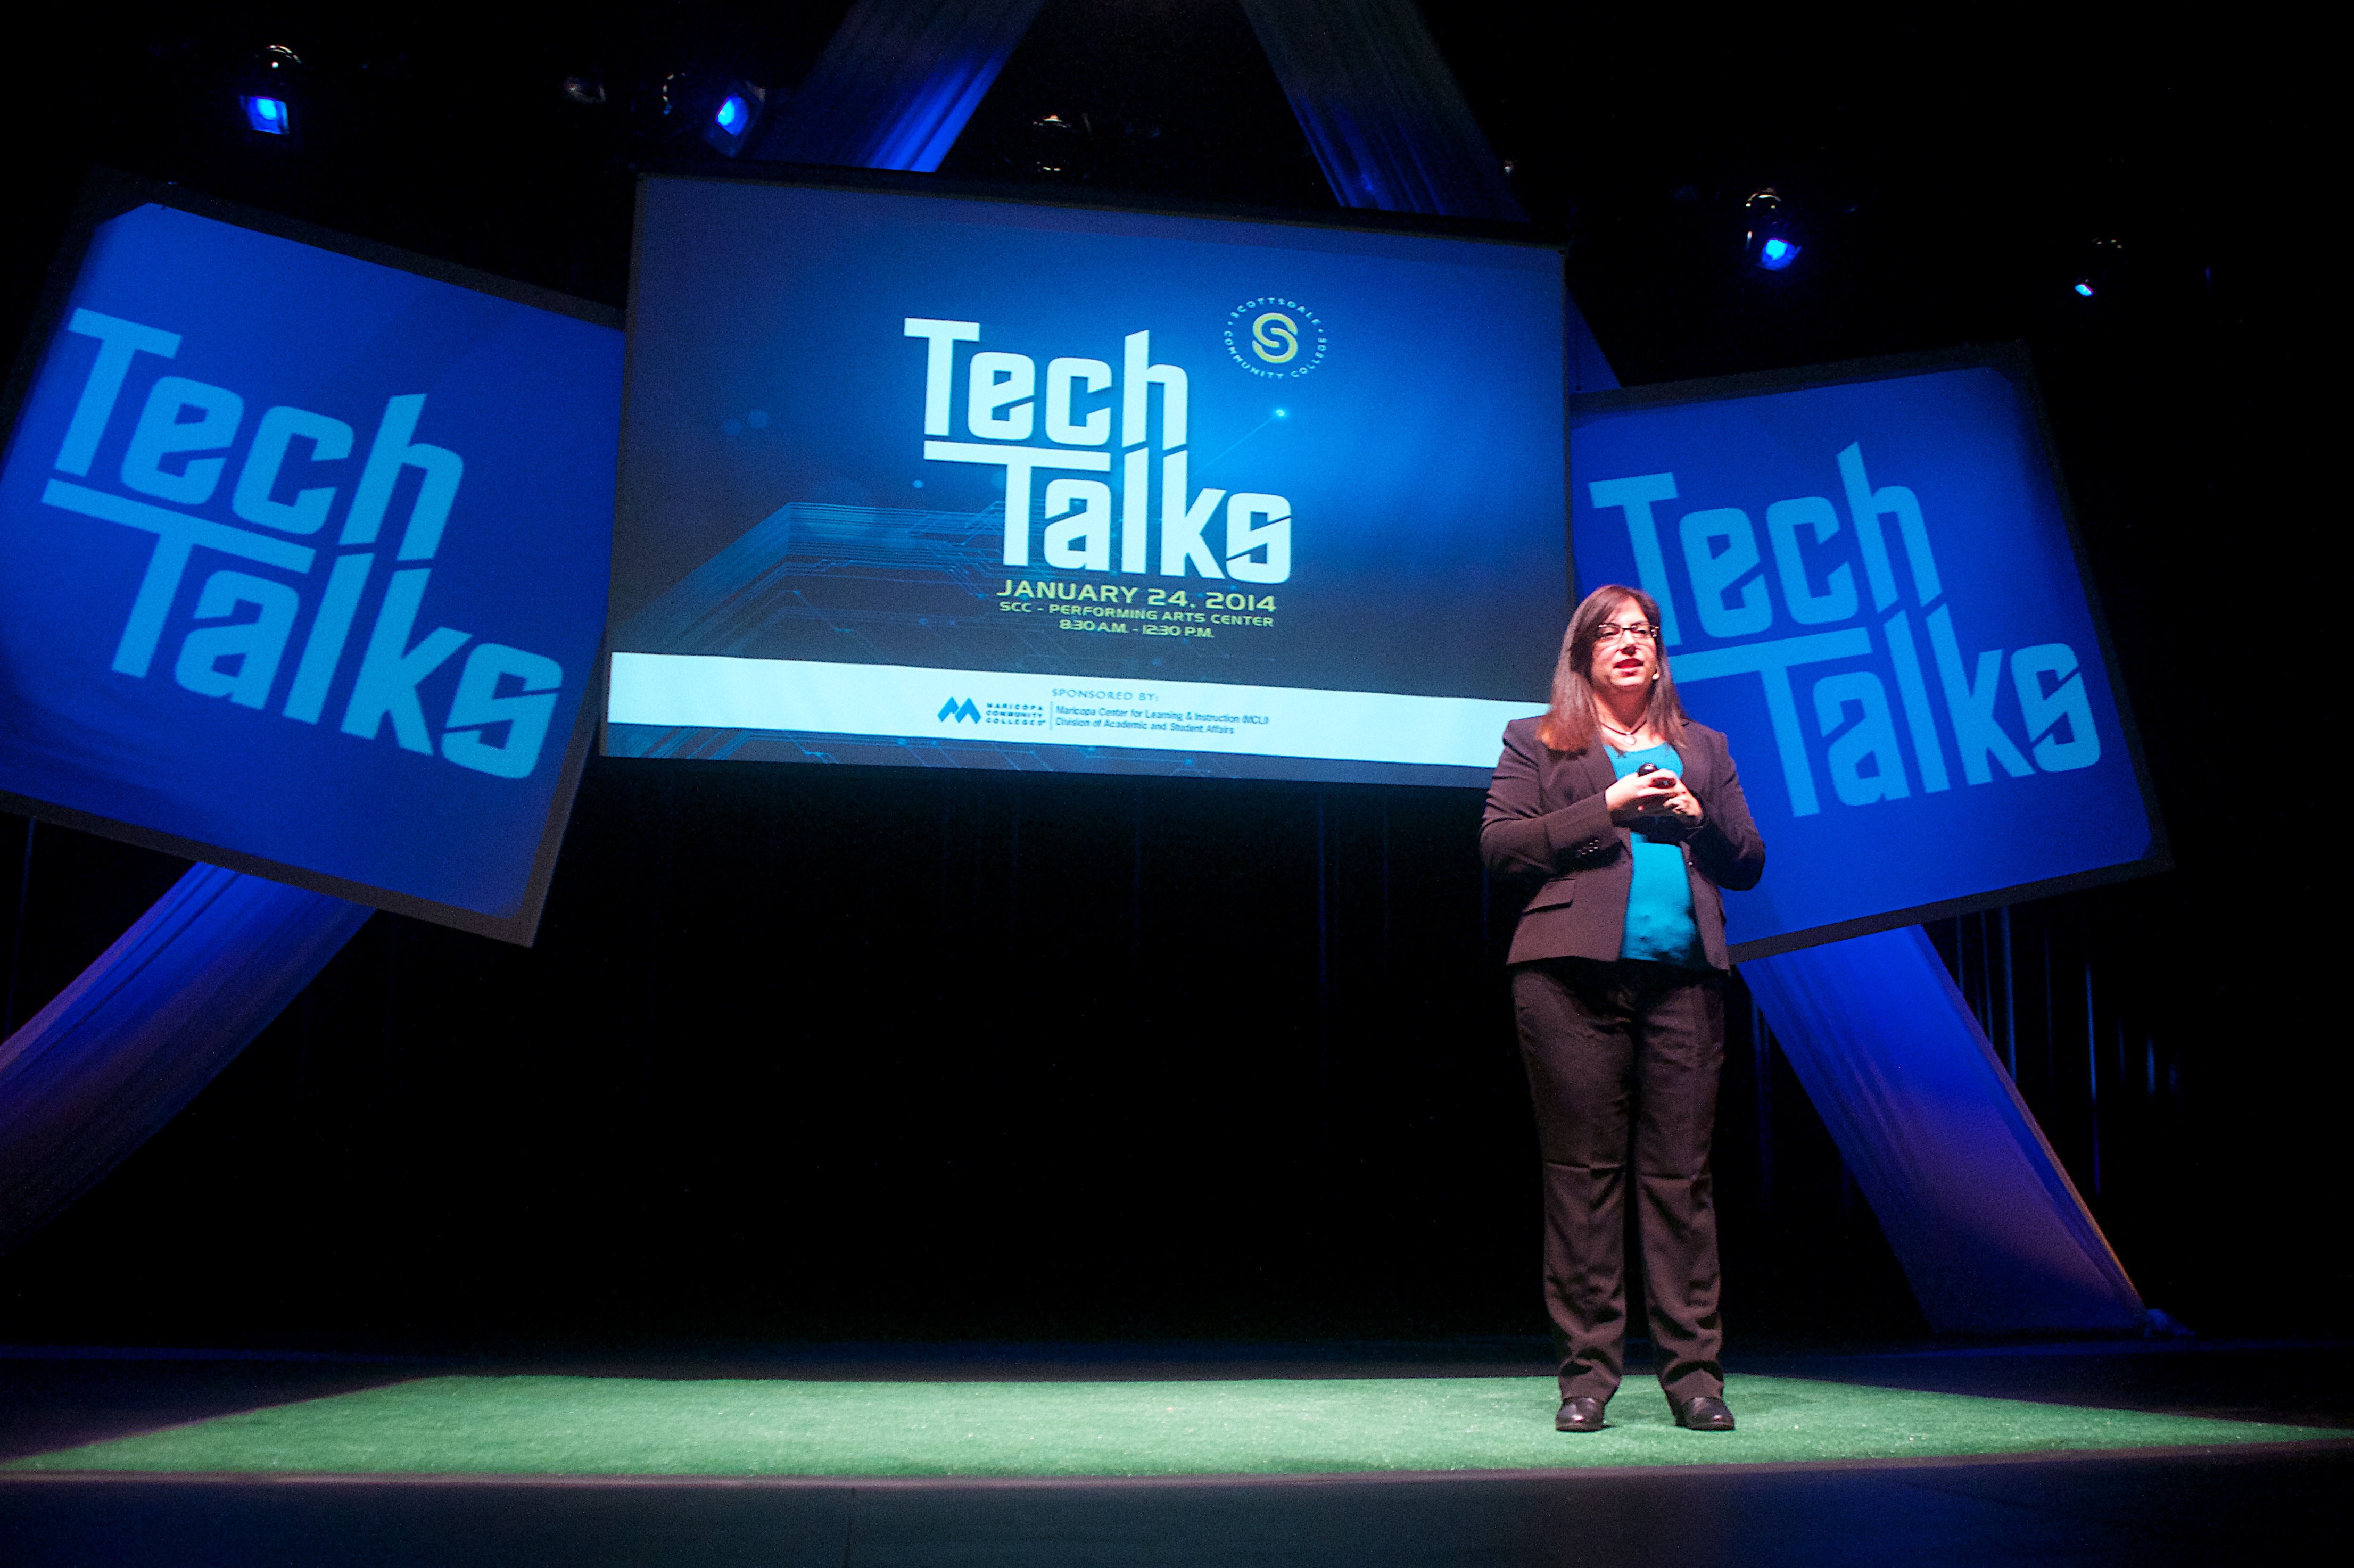
signage, scctechtalks, screenshot, display device